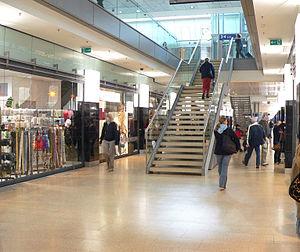
La gare centrale de Hanovre est la principale gare ferroviaire de Hanovre en Allemagne.